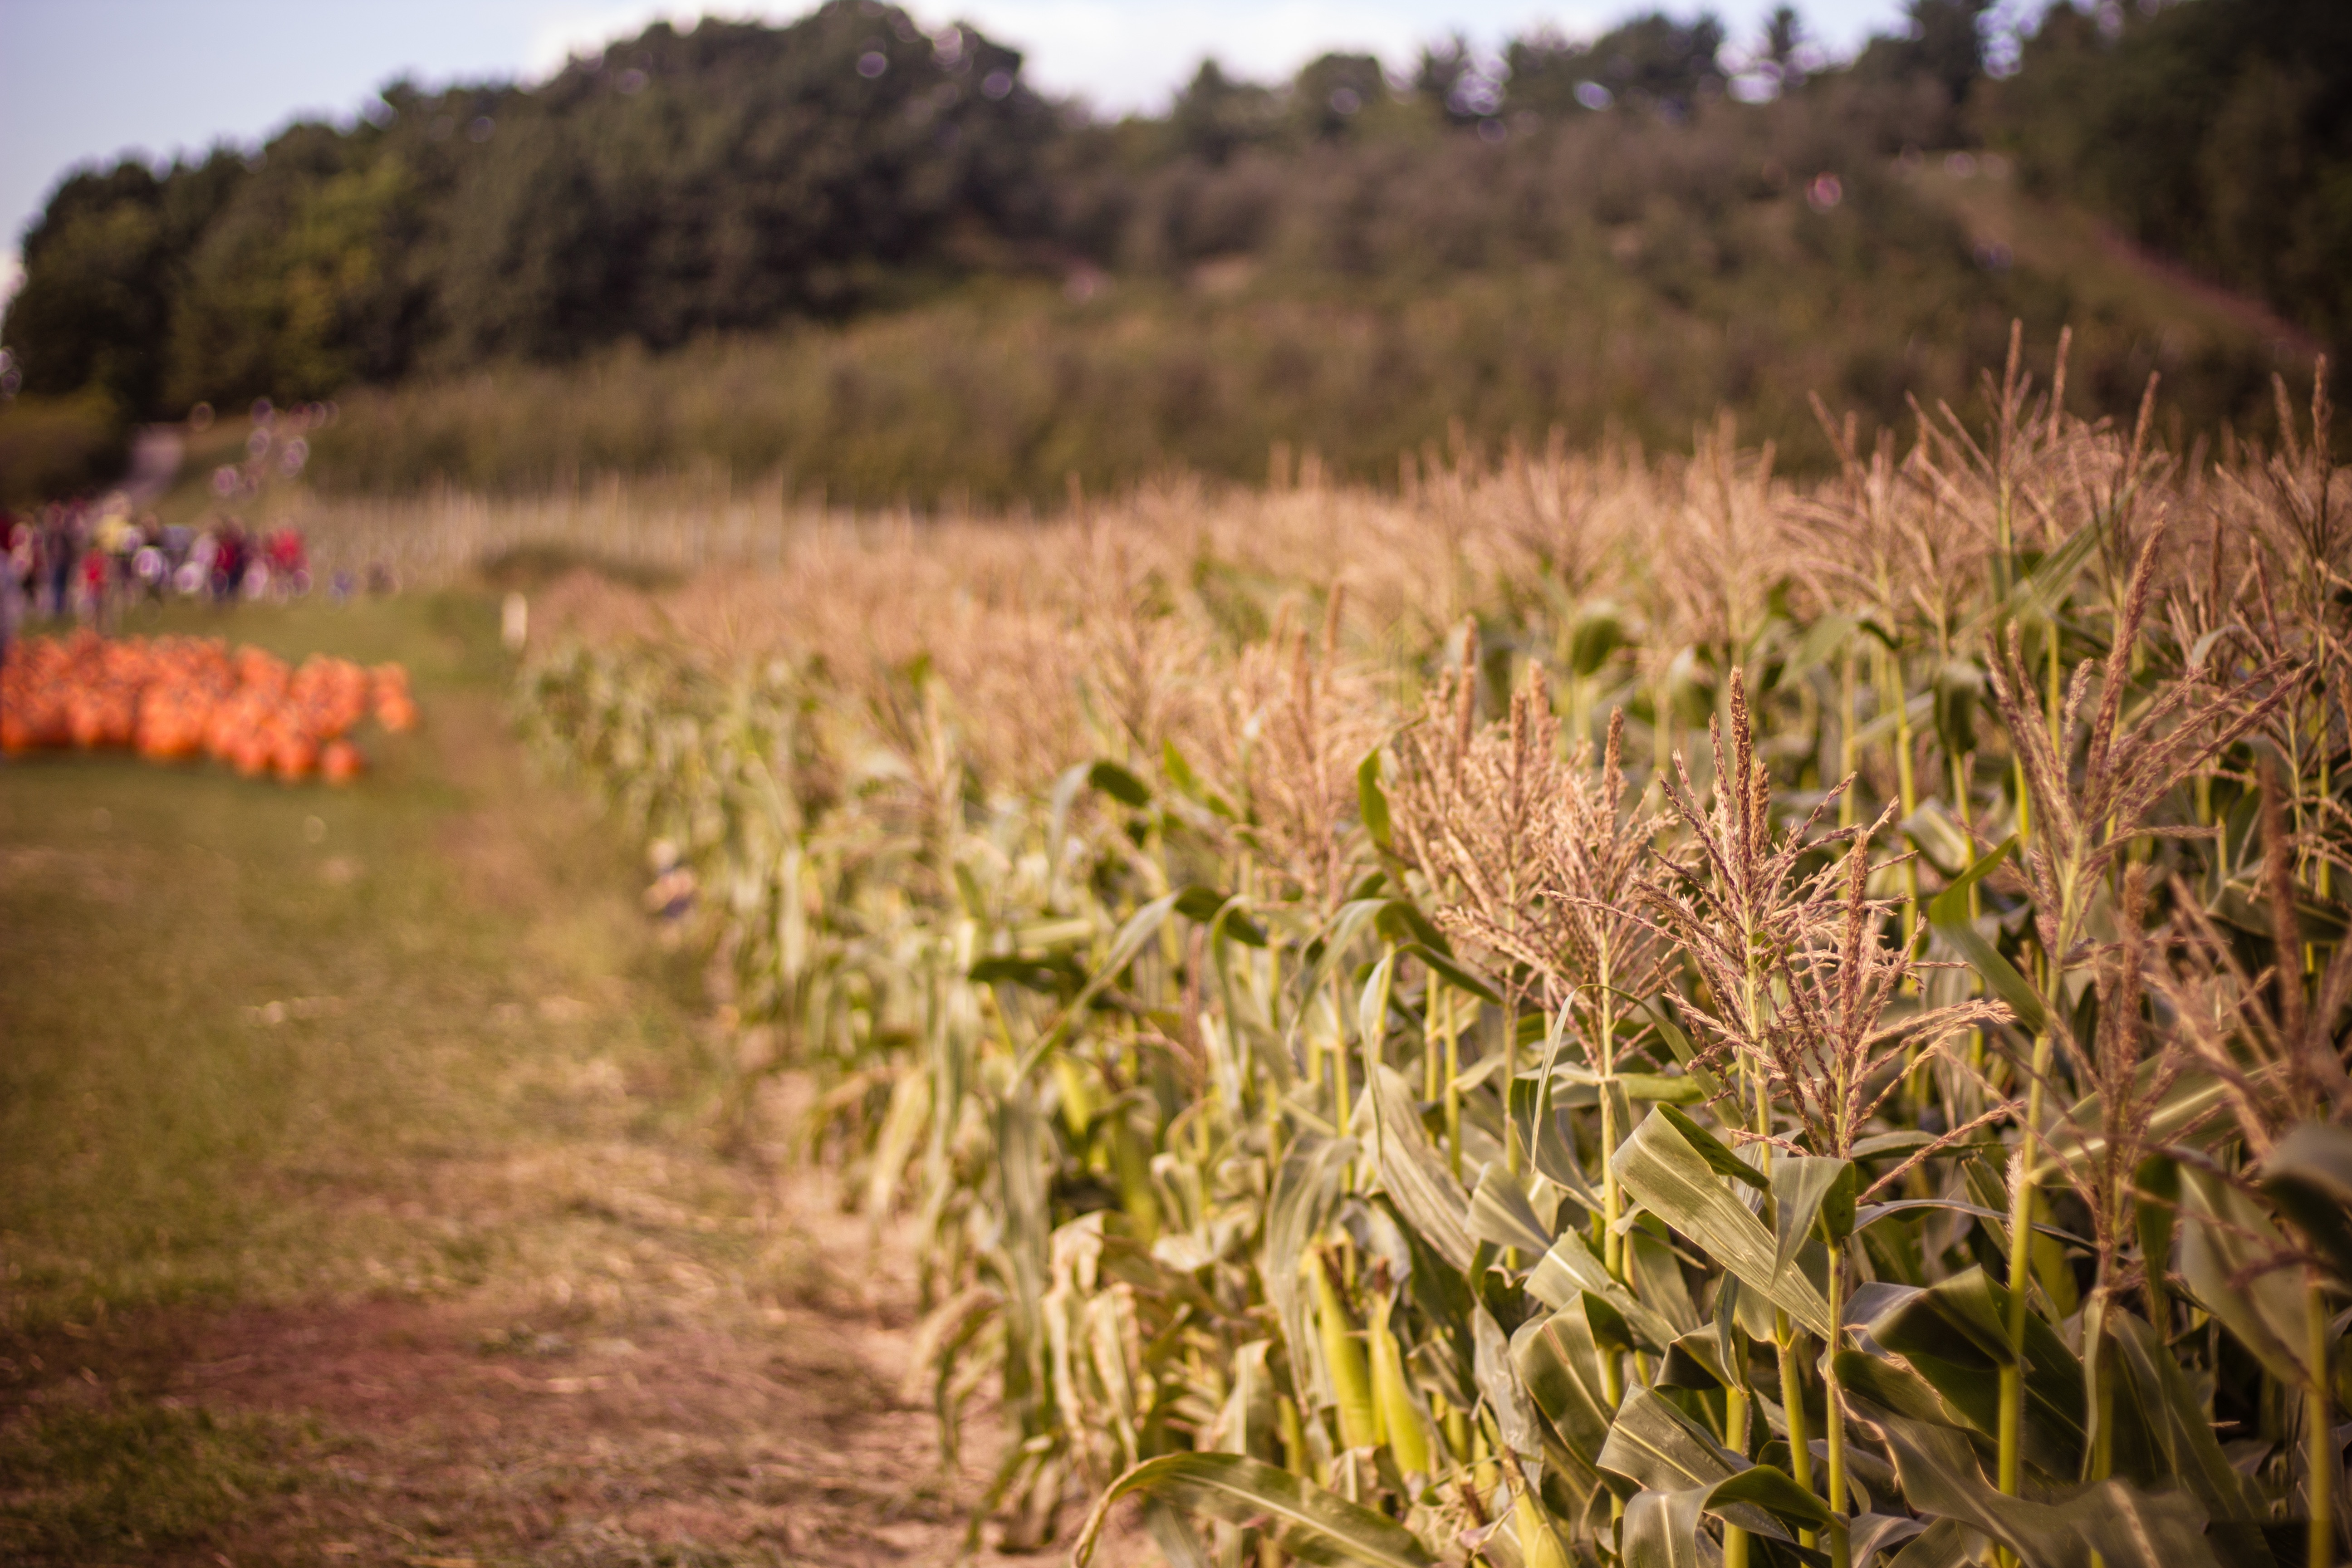
grass, plant, field, farm, meadow, prairie, flower, food, crop, autumn, soil, agriculture, grassland, plantation, rural area, paddy field, grass family